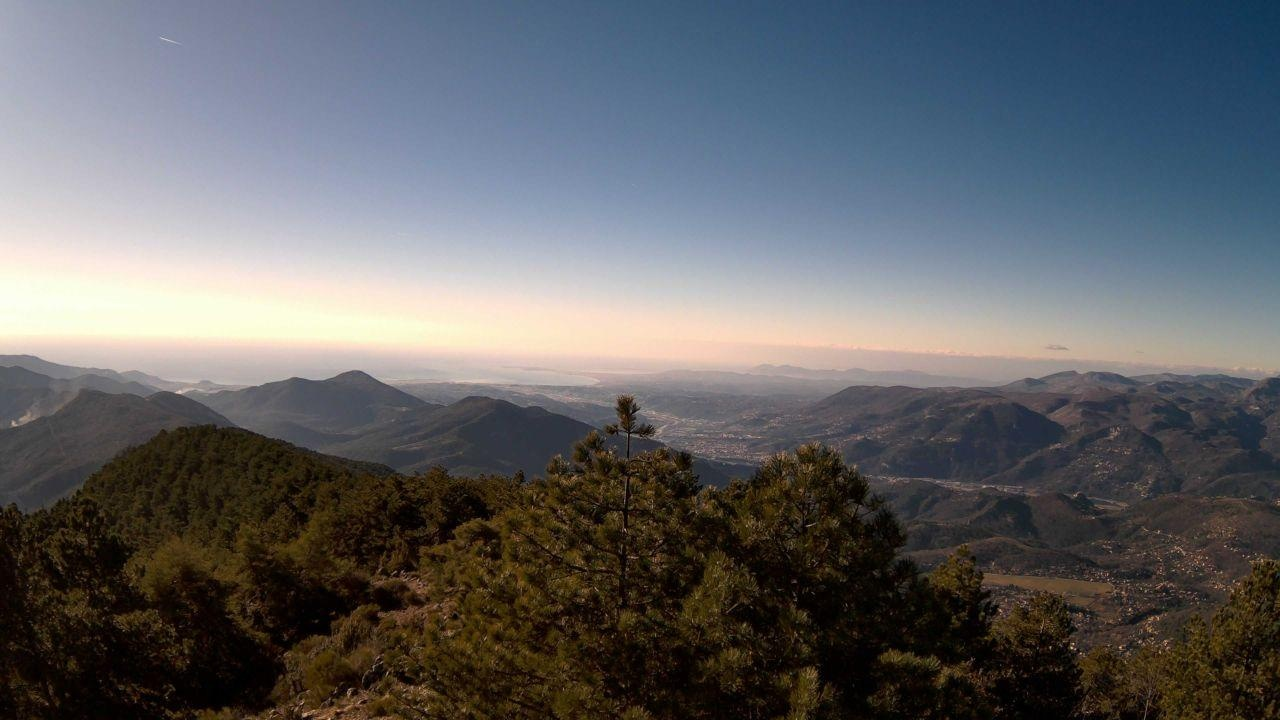
Fire: no
Smoke: yes